Revelation (1955 film)

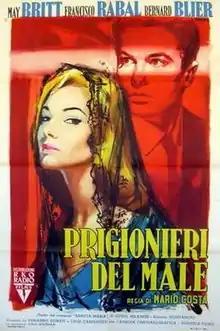

Revelation is a 1955 Italian-Spanish melodrama film written and directed by Mario Costa and starring May Britt, Francisco Rabal, Bernard Blier and Vera Carmi. It grossed 73.2 million lire at the Italian box office.